Madi Phala

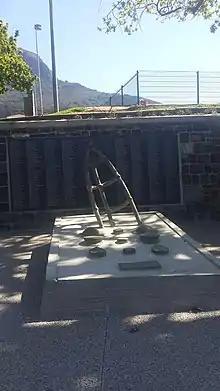
SS Mendi Memorial, University of Cape Town

Phala's work is represented in several private and corporate art collections, including the French Embassy; De Beers, London, as well as Minister Pallo Jordan and art historian Barbara Lindop. His sculpture "SS Mendi Memorial", commemorating the sinking of troopship "Mendi" in 1917, was designated a national heritage site in 2016.